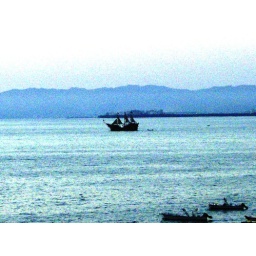
old time wooden ship in bay - rented for lunches, etc